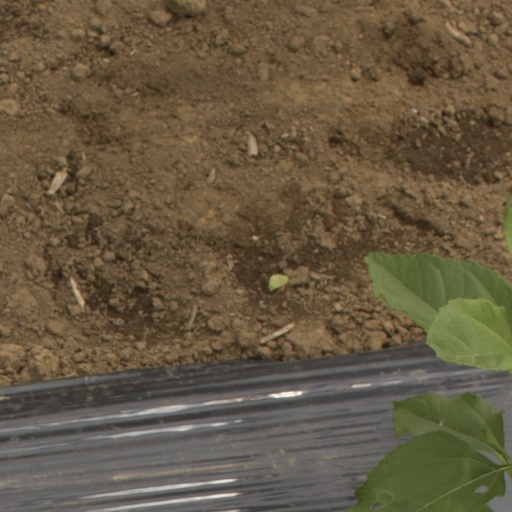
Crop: Jerusalem artichoke